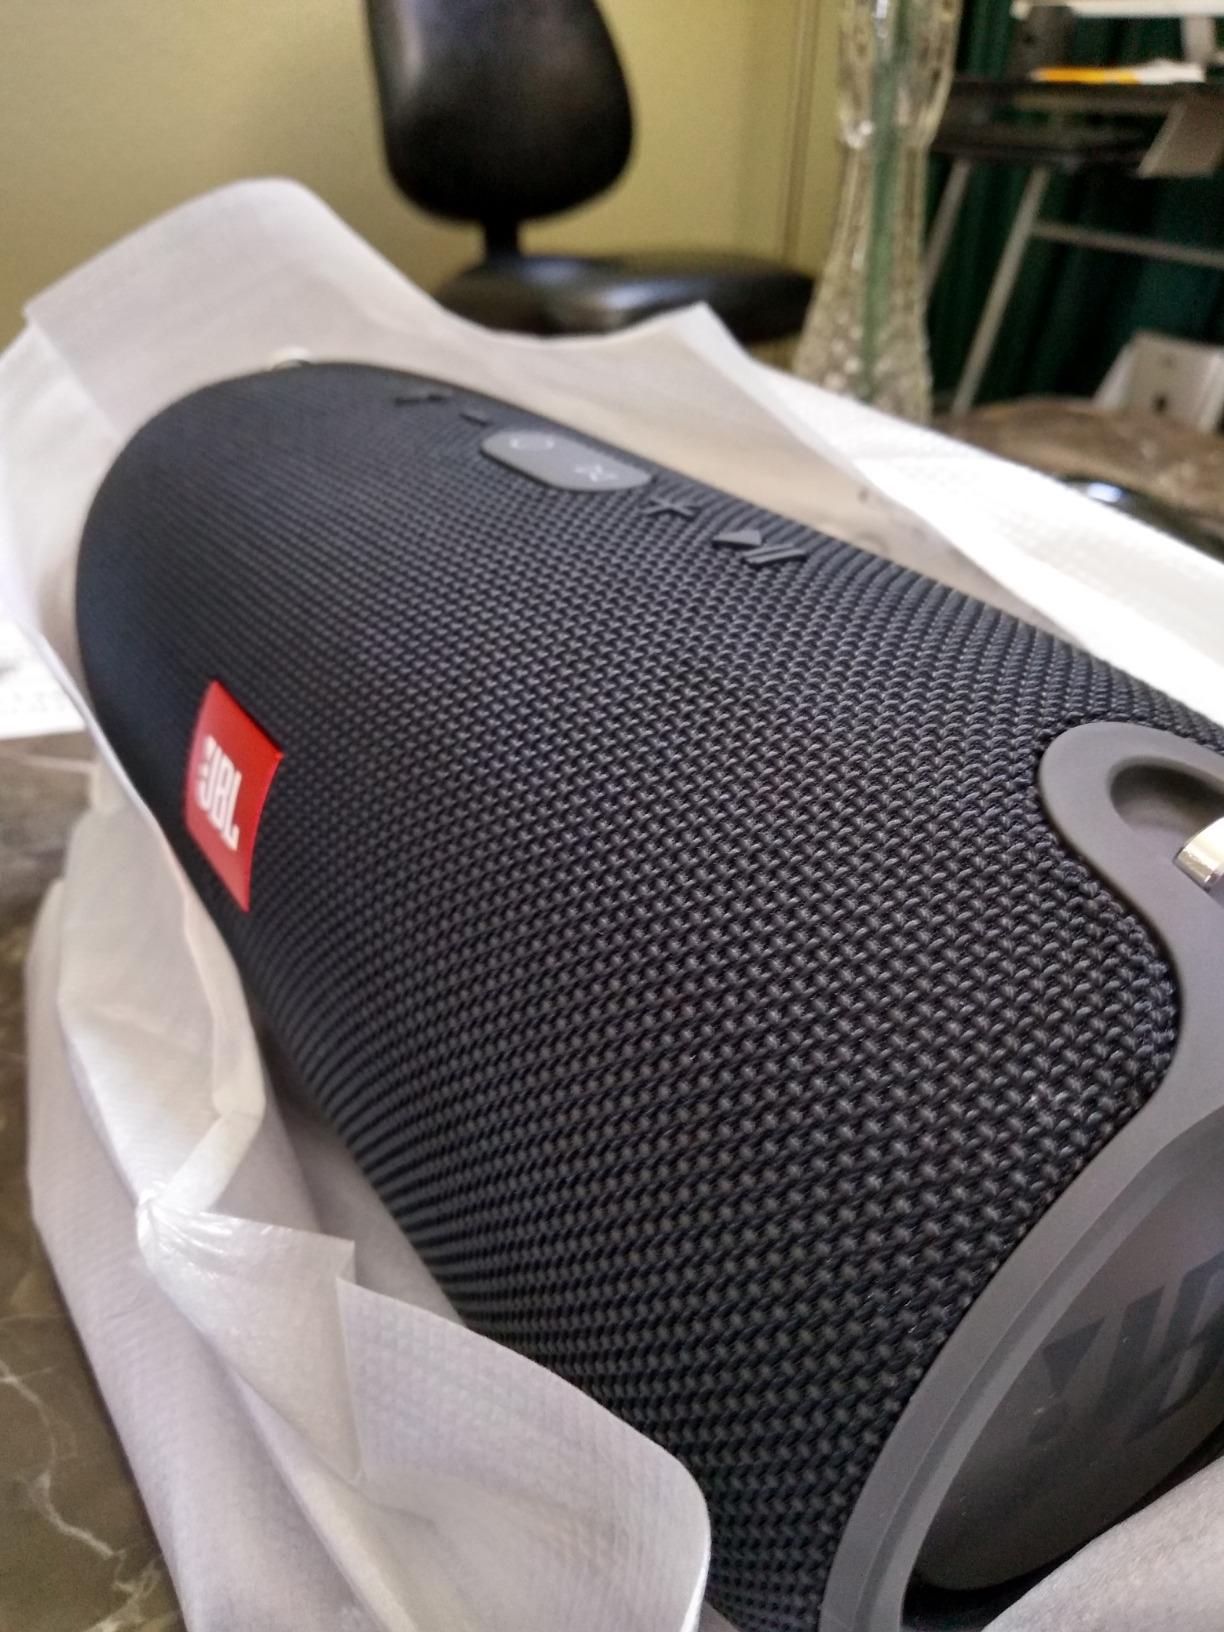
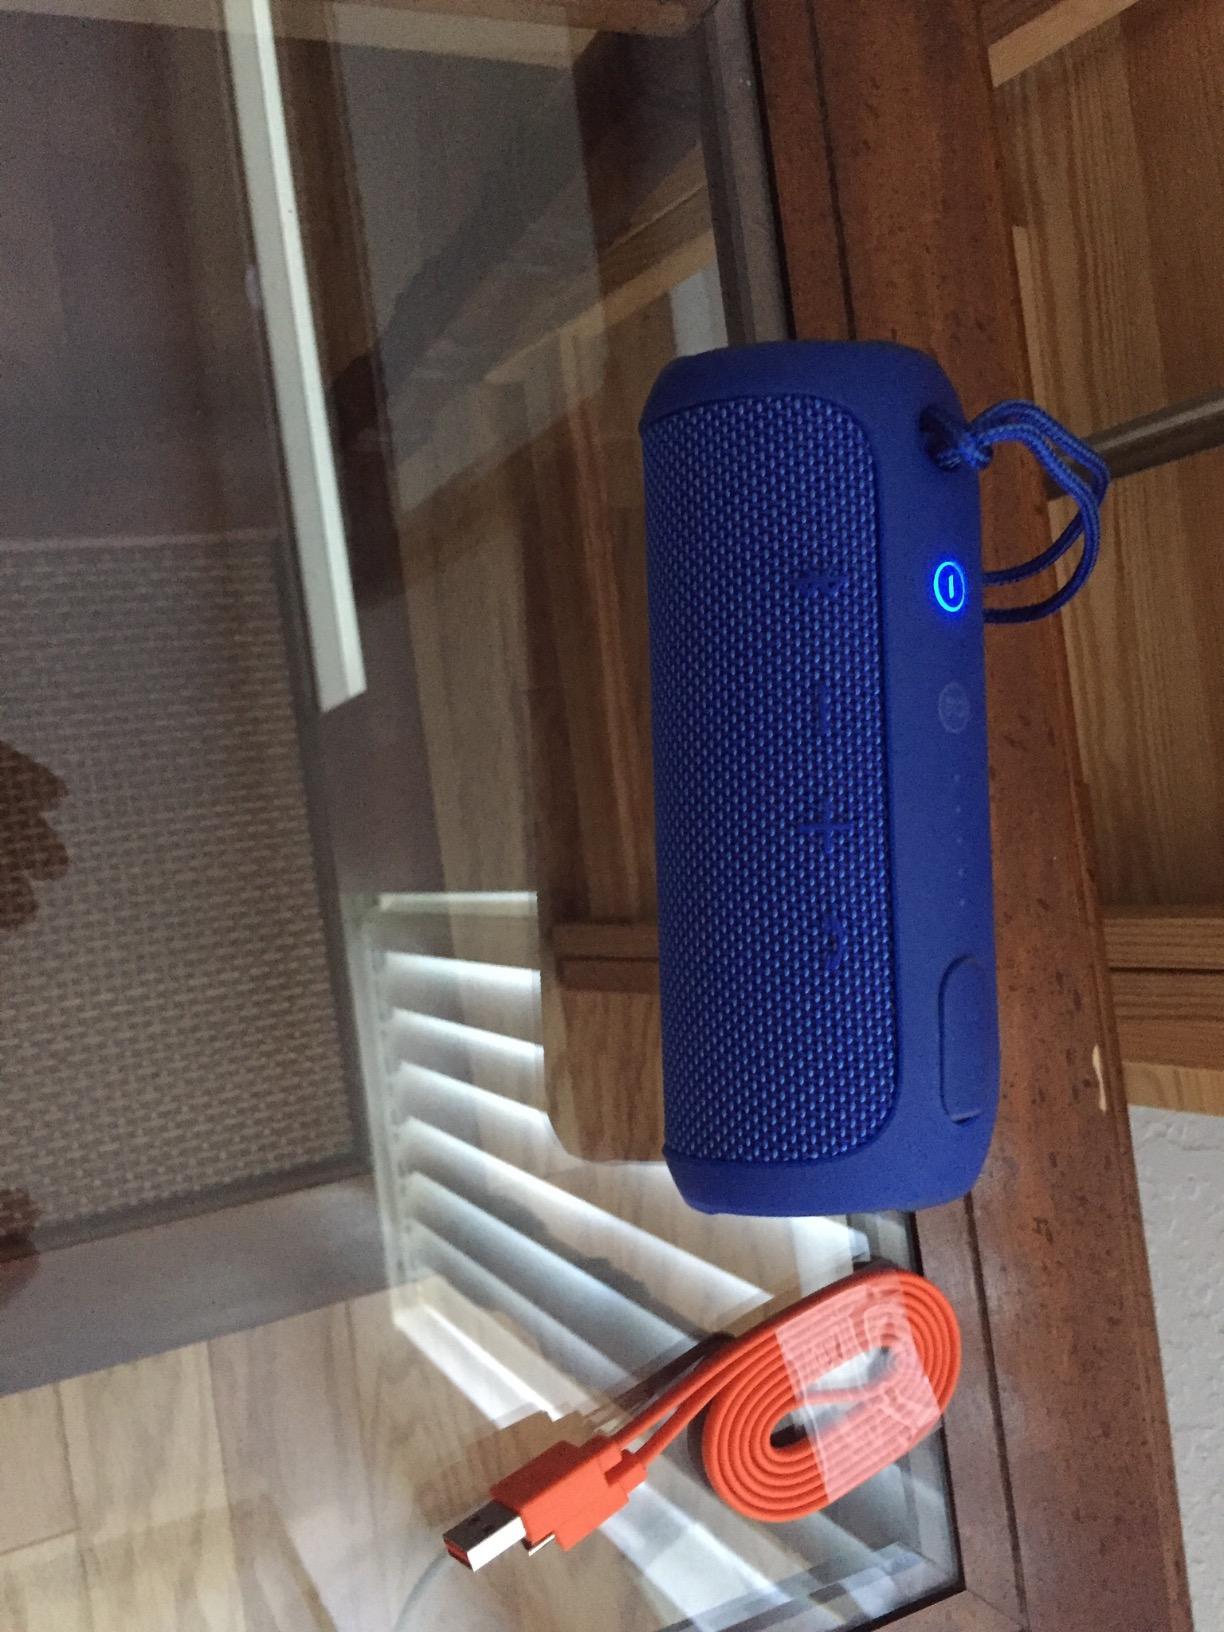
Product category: speaker
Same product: no